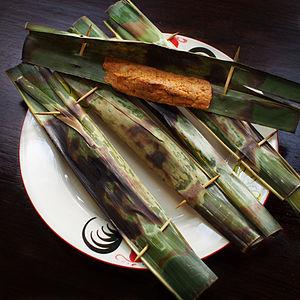
L'otak-otak est un plat de poisson grillé à base de chair de poisson hachée, mélangée avec de l'amidon de tapioca et des épices. C'est un plat très répandu en Asie du Sud-Est, et spécialement en Indonésie, en Malaisie et Singapour, où il est servi frais, enveloppé dans une feuille de bananier. Il peut être consommé seul en snack ou en plat principal accompagné de riz.